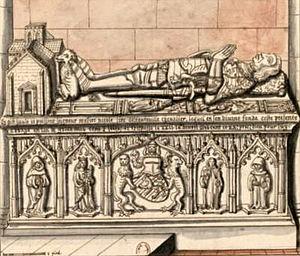
tombe de Nicolas_d'estouteville_relevée pour Gaignières, conservé à la BNF.
La famille d'Estouteville est une ancienne famille de la noblesse normande, d'abord implantée dans le pays de Caux entre Fécamp, St-Valéry et Yvetot, avec Valmont, Etoutteville, Estoutevillette, le manoir d'Estouteville aux Loges, aussi Estouteville en Bray ou en Vexin... Elle prend pied en Angleterre après la conquête normande de 1066, ses membres anglo-normands devenant les Stuteville. Une branche de la famille s'installera également en Italie méridionale où elle s'enracinera, donnant naissance à la famille Tuttavilla, dans la région de Naples.